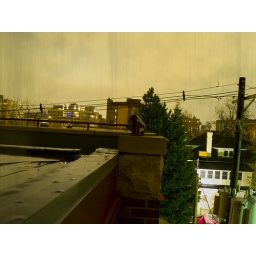
taken in near pitch black condition off the balcony of our condo.